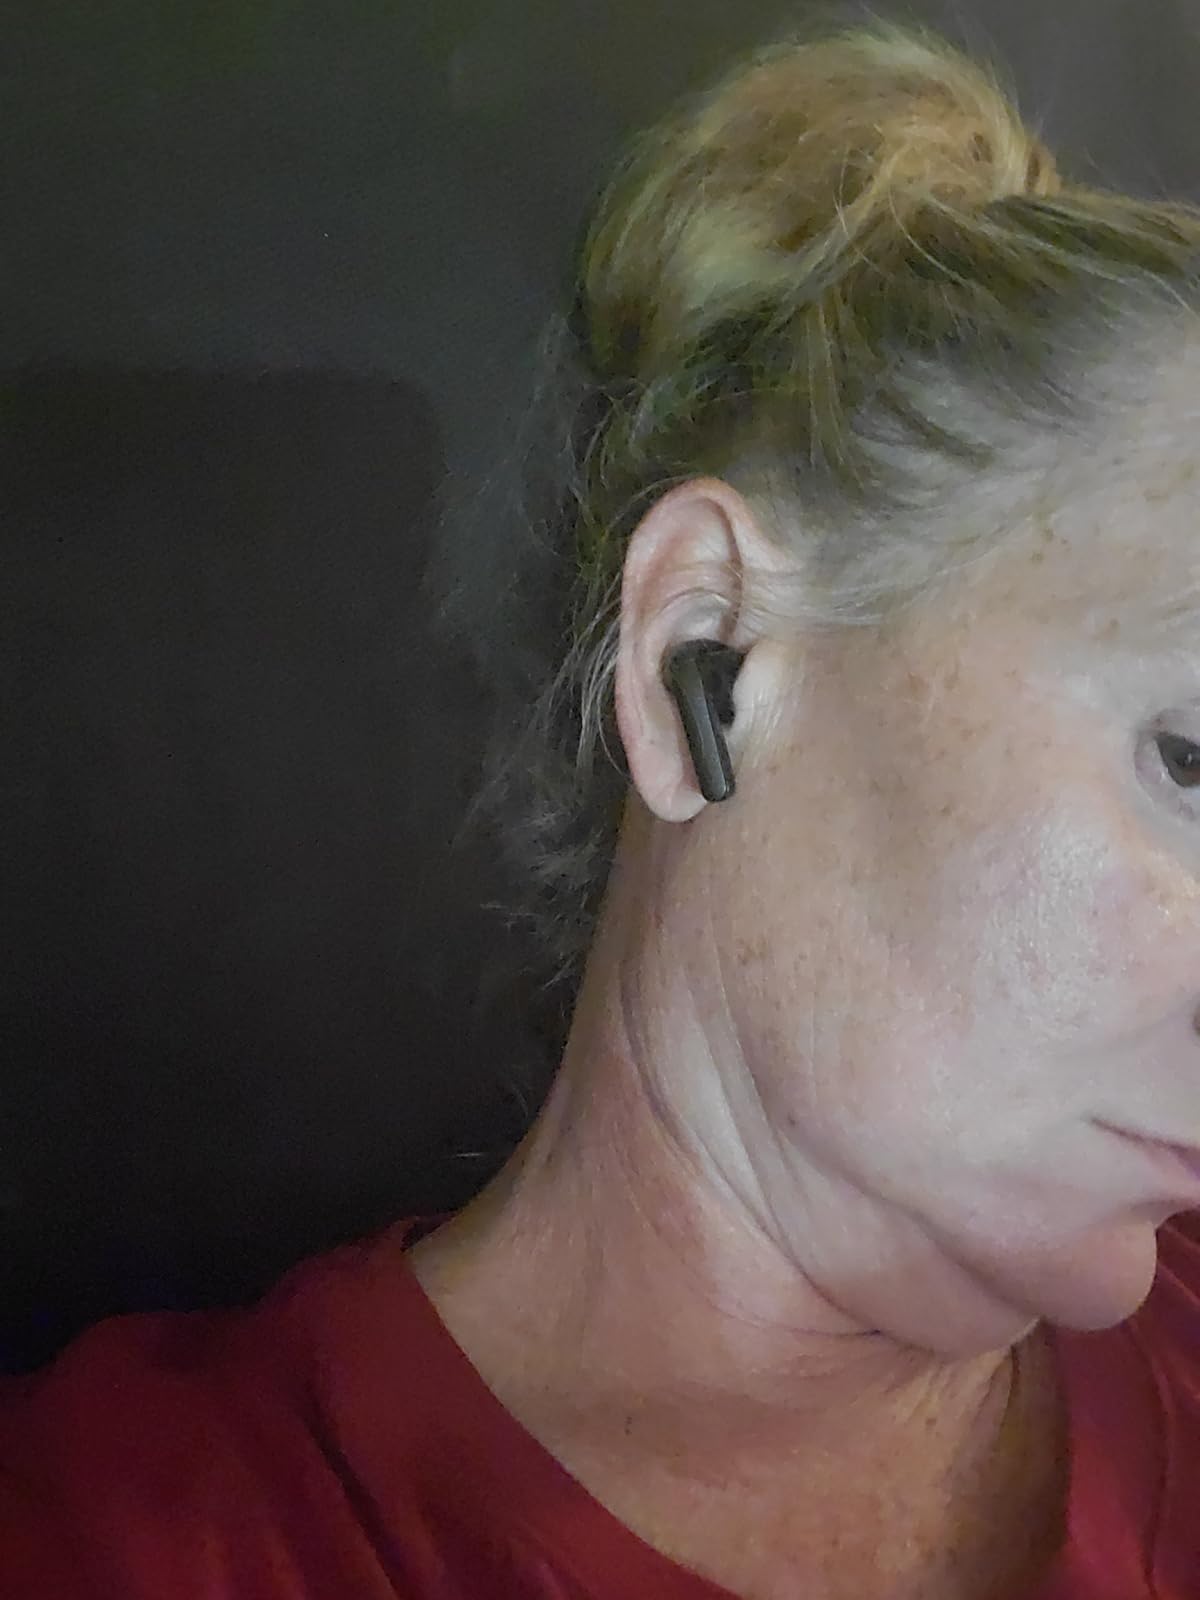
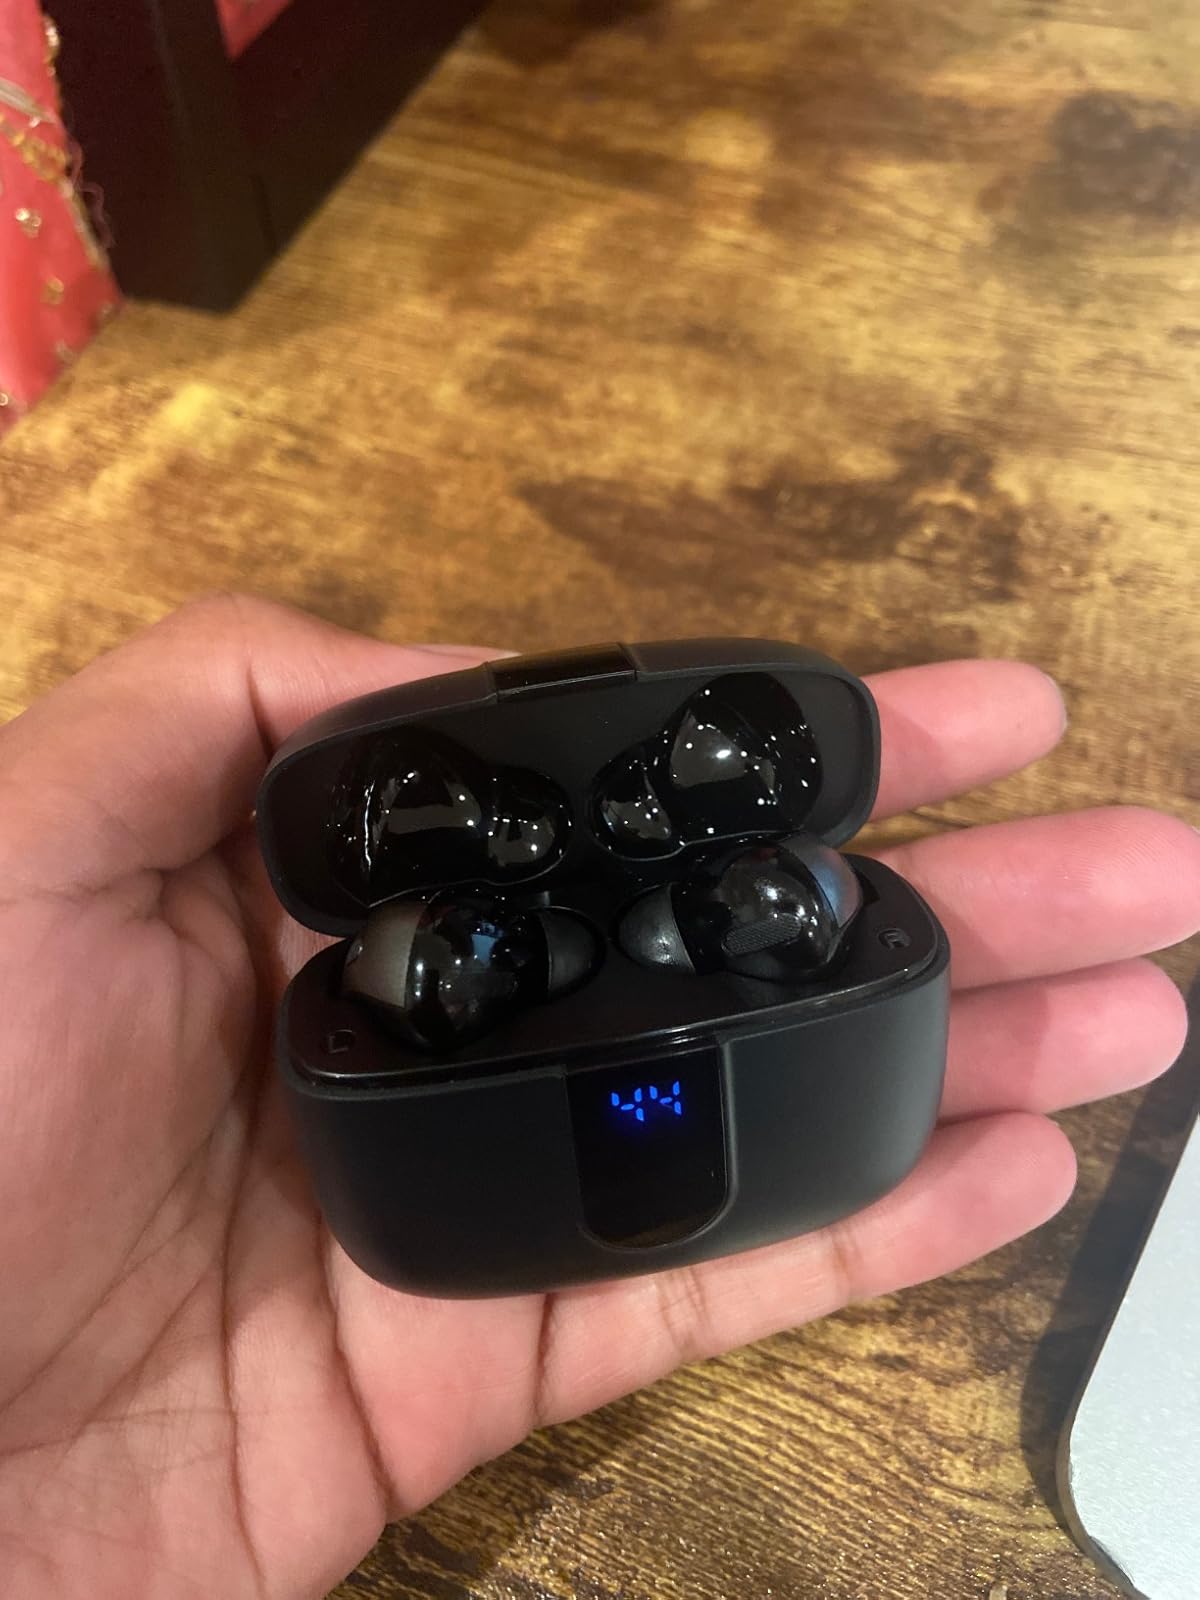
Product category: earbuds
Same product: yes